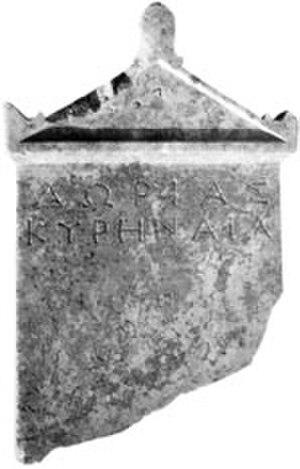
stèle funéraire de Doria découverte à Erétrie.
Érétrie est une cité de la Grèce antique, située sur la côte occidentale de l'île d'Eubée, et qui a largement contribué au développement et au rayonnement de la civilisation grecque. Les premières fouilles archéologiques ont eu lieu en 1885 par la société archéologique d'Athènes et l'école américaine. Depuis 1964, elle fait l'objet de recherches archéologiques conduites par l'École suisse d'archéologie en Grèce et de publications dans le cadre de la collection Eretria, Fouilles et Recherches.